Stefan Mitrović (footballer, born 1990)

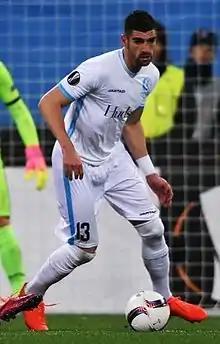
Mitrović with Gent in 2015

Stefan Mitrović (born 22 May 1990) is a Serbian professional footballer who plays as a centre-back for Belgian Pro League club Gent.